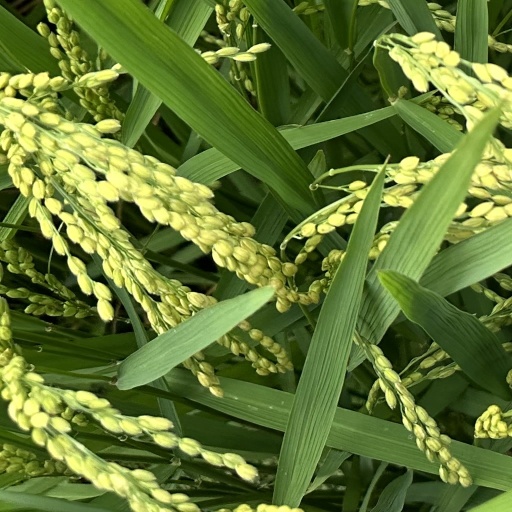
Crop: rice